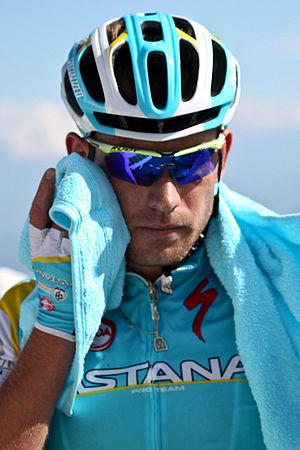
4e étape (Col du Grand Colombier) du Tour de l'Ain 2011
Dmitriy Gruzdev, né le 13 mars 1986 à Tselinograd, est un coureur cycliste kazakh, membre de l'équipe Astana. Il a notamment été champion du Kazakhstan du contre-la-montre en 2011 et 2012 et champion d'Asie du contre-la-montre en 2014 et 2017.